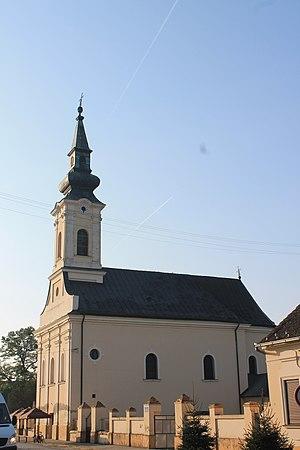
L'église Saint-Clément de Hrtkovci est une église catholique située à Hrtkovci en Serbie, dans la province de Voïvodine et dans la municipalité de Ruma. Elle est inscrite sur la liste des monuments culturels de grande importance de la République de Serbie. Église paroissiale, elle relève du diocèse de Syrmie.